Ploughing in the Nivernais

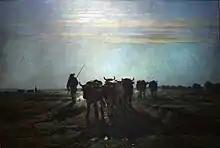
Constant Troyon, "Boeufs allant au labour, effet de matin" ("Oxen going to work, effect of morning"), 1855, Musée d'Orsay.

Rosa Bonheur was claimed by "New York Times" critic Mary Blume as "the most famous woman painter of her time, perhaps of all time". Besides "The Horse Fair", "Ploughing in the Nivernais" is one of Bonheur's best-known paintings, and somewhat resembles "Oxen going to work" by Constant Troyon. An early admirer was Anna Elizabeth Klumpke, who copied the work in the Luxembourg before beginning a long acquaintance with the artist. George du Maurier's 1894 novel "Trilby" mentions such a scene, of people copying "Ploughing in the Nivernais" and other works in the Luxembourg. It is one of the paintings singled out by Margaret Addison on her European tour in 1900, though philosopher Frédéric Paulhan in "L'Esthétique du paysage" (1913) was less impressed; Paulhan argued that good art simplifies, and that "Ploughing in the Nivernais" does not do so, spoiling it with the execution of the clods of earth. Those clods and the greenery were done, according to Bonheur, in a "heartwarming" way, according to Paulhan; she did not "create", but merely "reproduced", since on the one hand she was too complete by providing too much insignificant detail, and on the other hand she weakened nature by reproducing it. Paul Cézanne was also unimpressed, commenting that "it is horribly like the real thing".